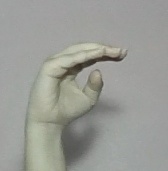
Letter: jeem